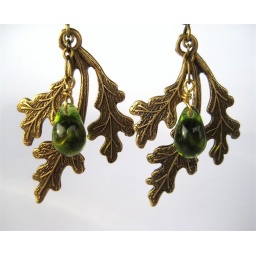
Brass oak leaves sit behind olive green glass drops in these lovely earrings.